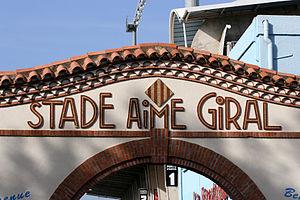
L'Union sportive arlequins Perpignan-Roussillon est un club français de rugby à XV fondé en 1902 et basé à Perpignan dans les Pyrénées-Orientales. Le club est septuple champion de France et fut présent sans interruption dans l'élite du championnat de France de rugby de 1911 à 2014 jusqu'à sa relégation en Pro D2 en mai 2014.